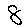
Label: 8